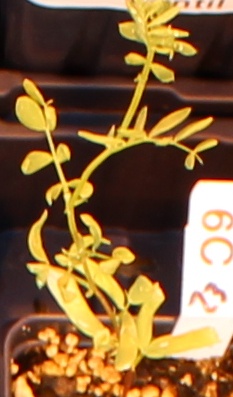
Label: Lentil